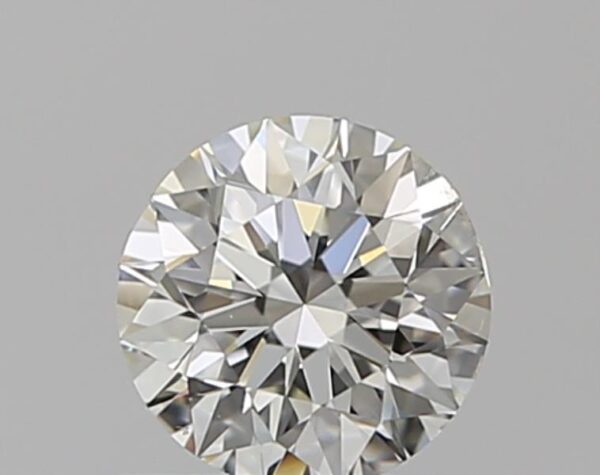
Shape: round
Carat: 0.5
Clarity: SI1
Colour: I
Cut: EX
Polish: EX
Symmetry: VG
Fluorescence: N
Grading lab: GIA
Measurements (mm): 5.03 x 5.07 x 3.19